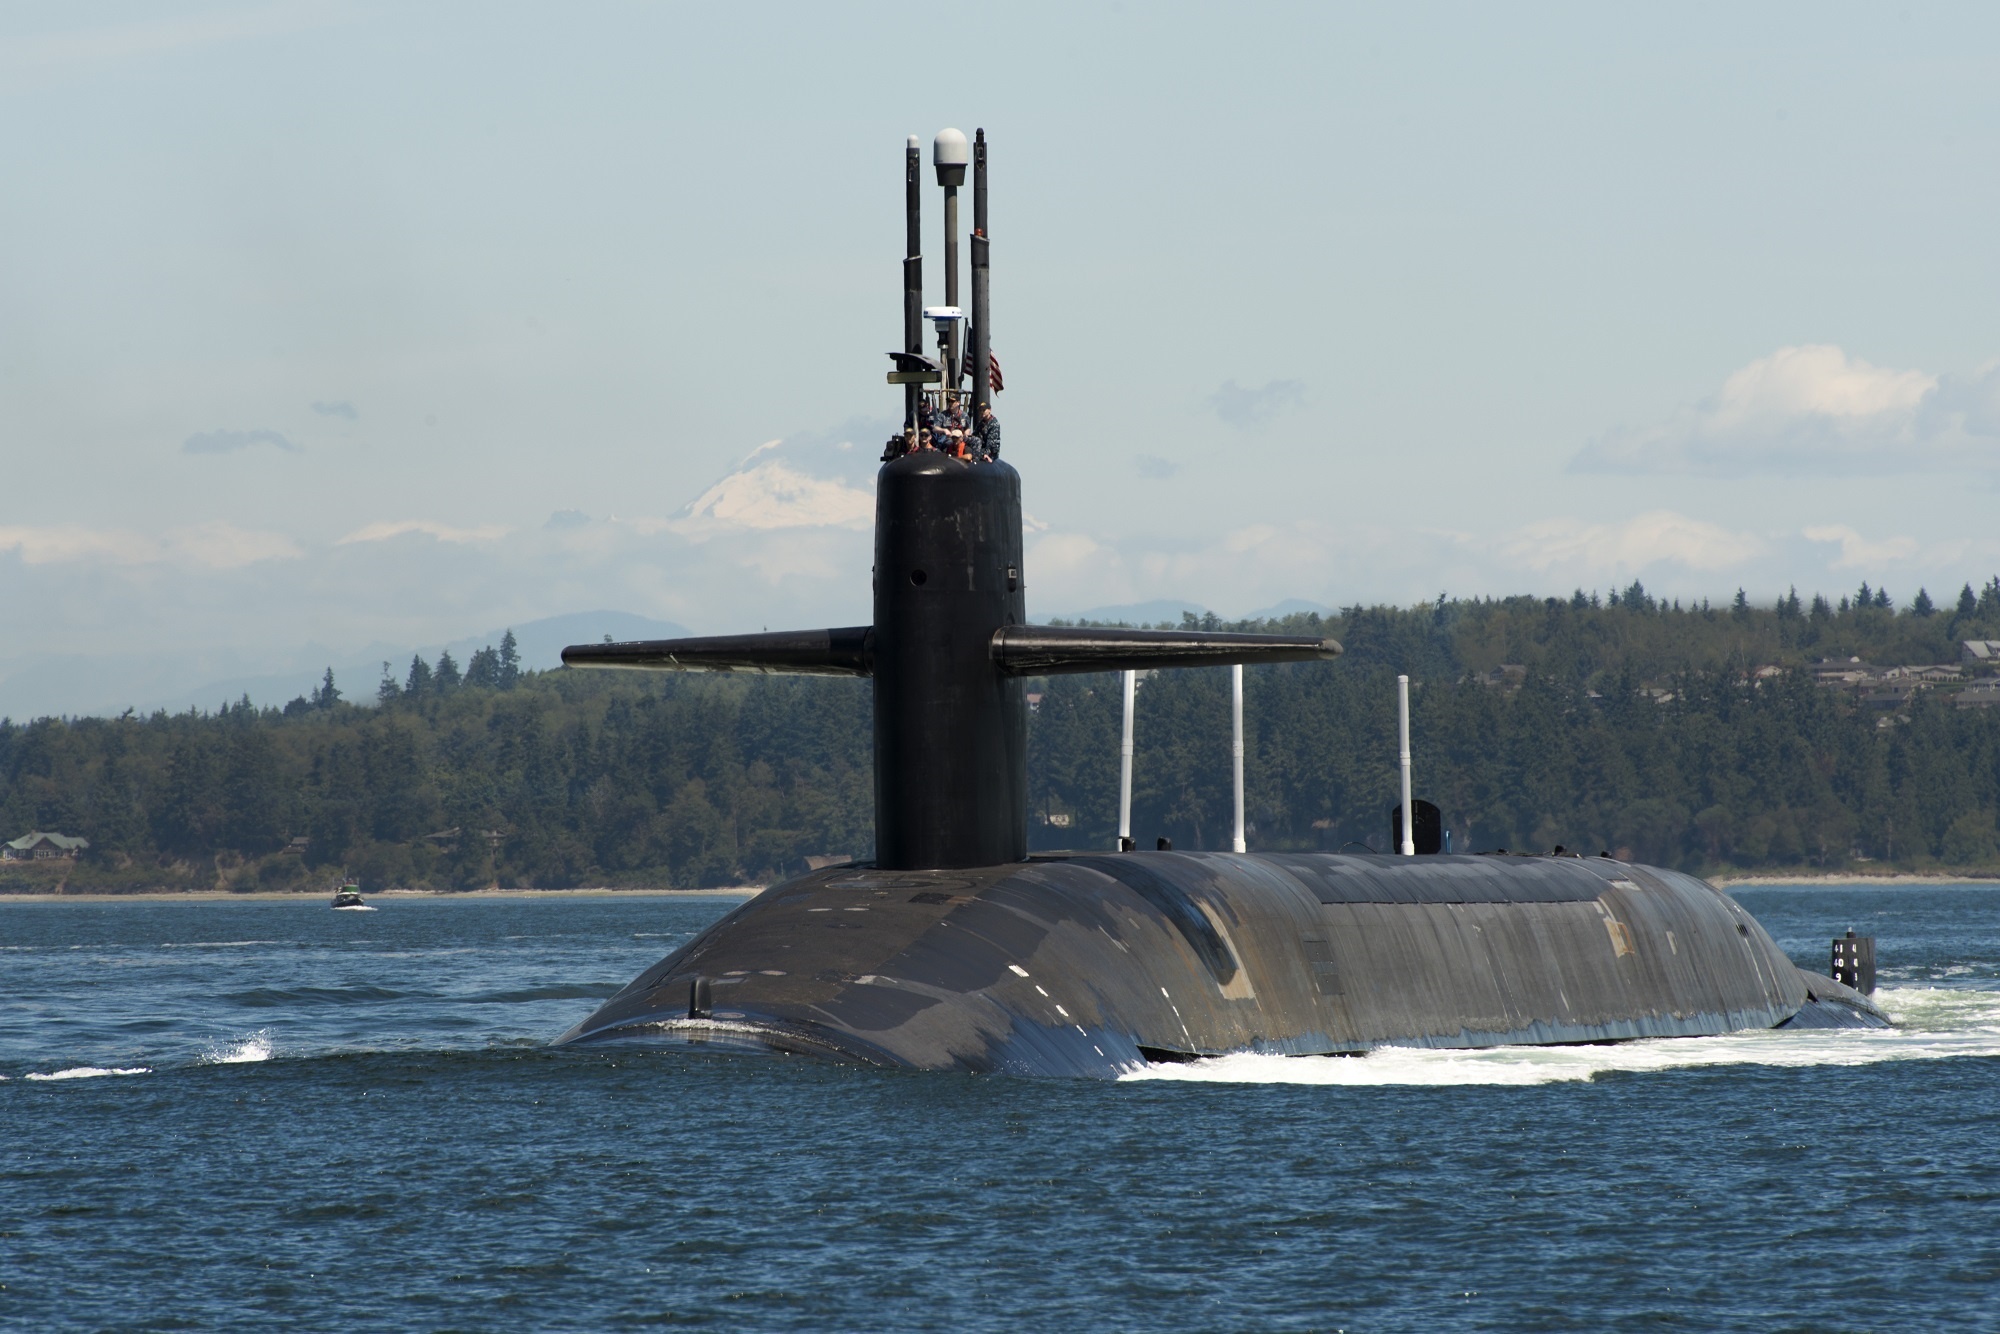
sea, water, ocean, ship, military, vessel, vehicle, sailing, surface, nautical, marine, submarine, navy, watercraft, ballistic missile submarine